Vedikkai En Vadikkai

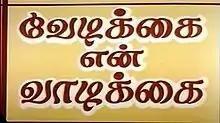
Title card

Vedikkai En Vadikkai is a 1990 Indian Tamil-language comedy drama film, written and directed by Visu and produced by GV Films. The film stars himself, S. V. Shekhar, Dilip, Ravi Raghavendra, Rekha, Pallavi and Manorama. It was released on 29 June 1990.